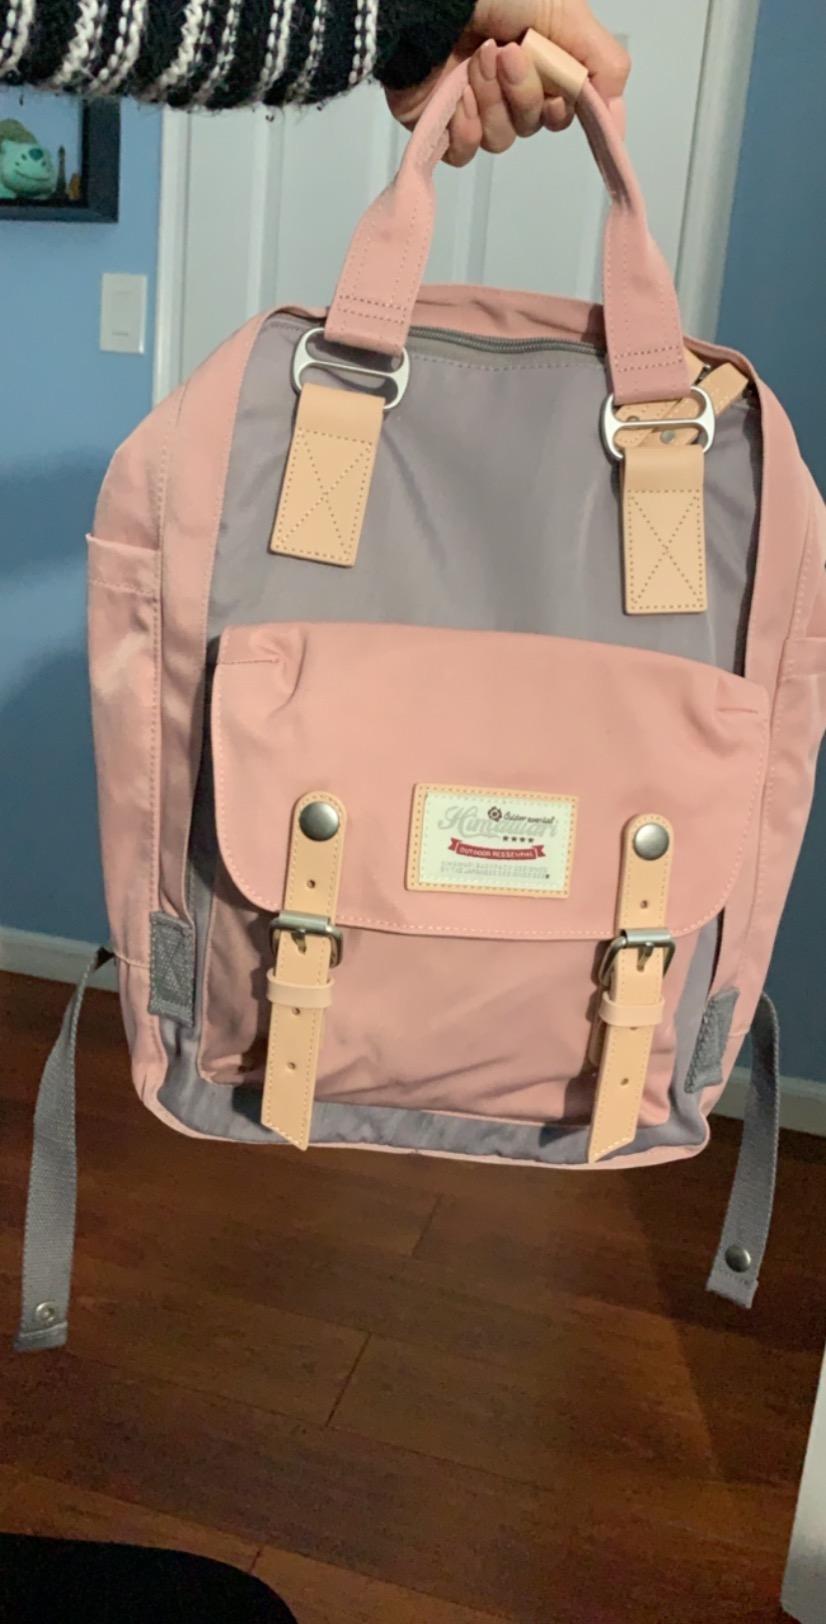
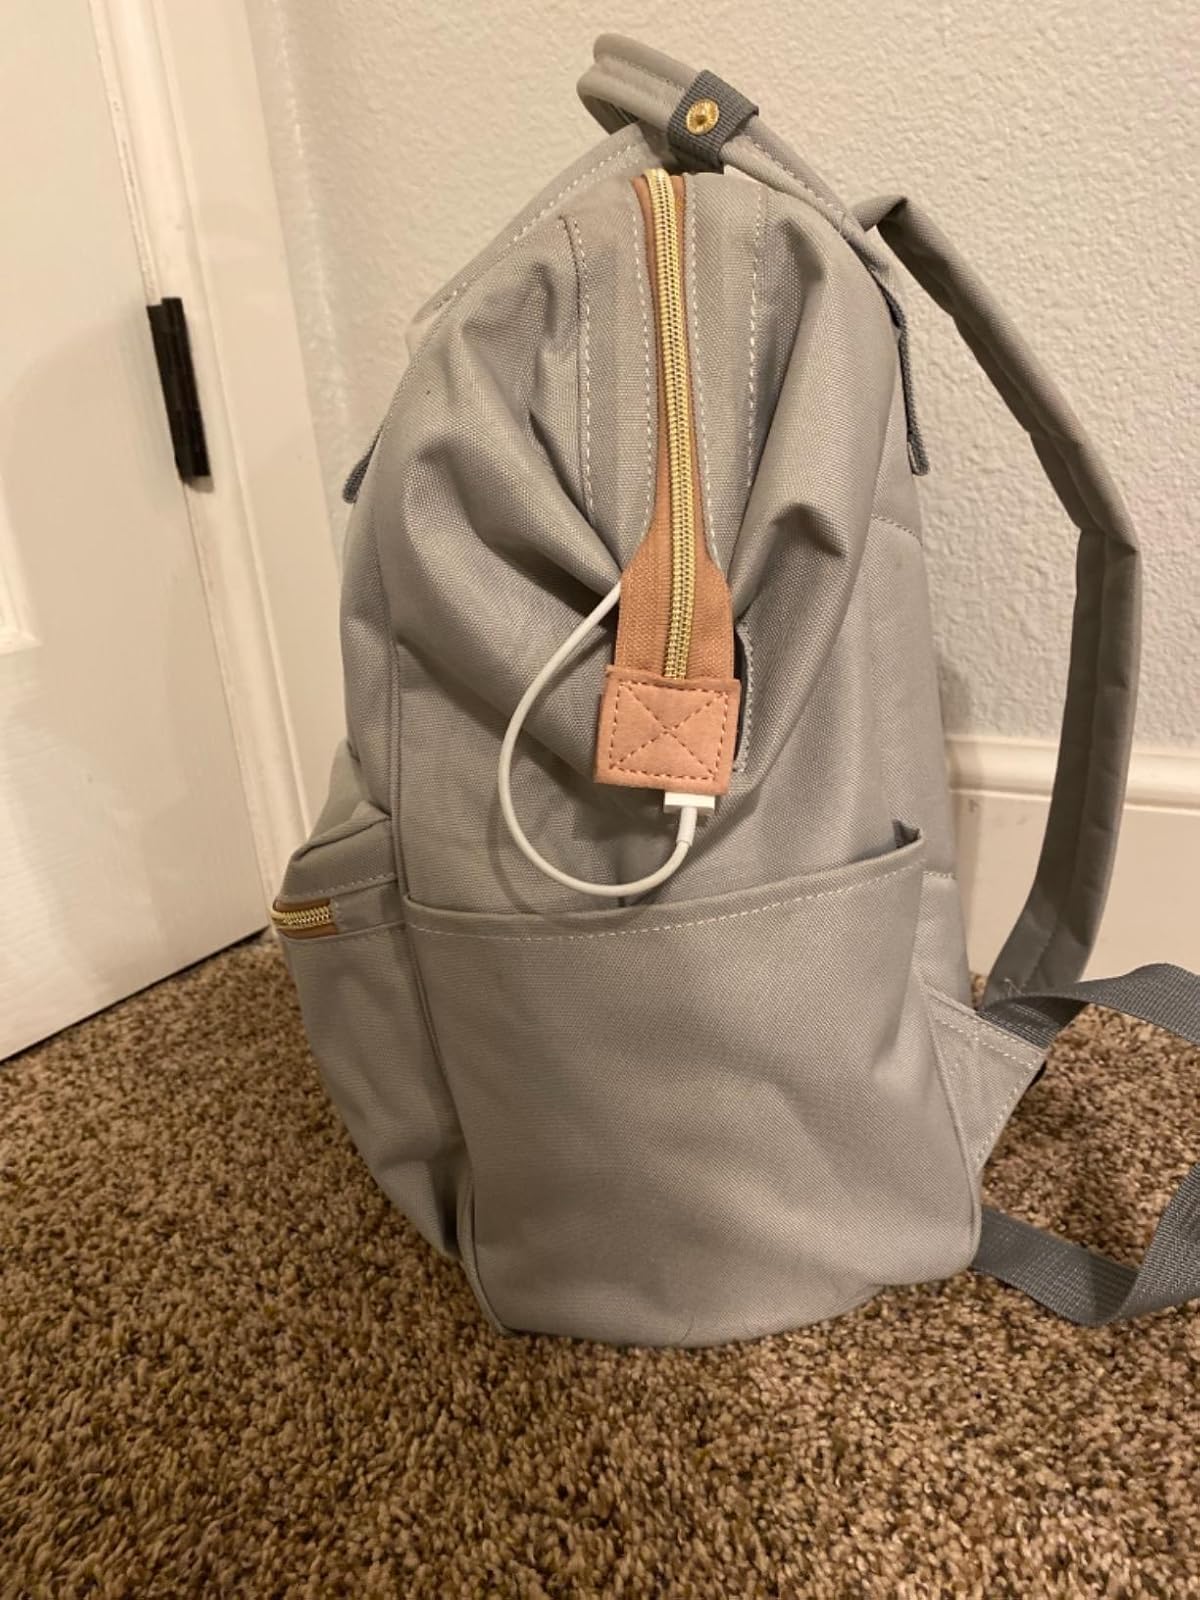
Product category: bag
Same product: no